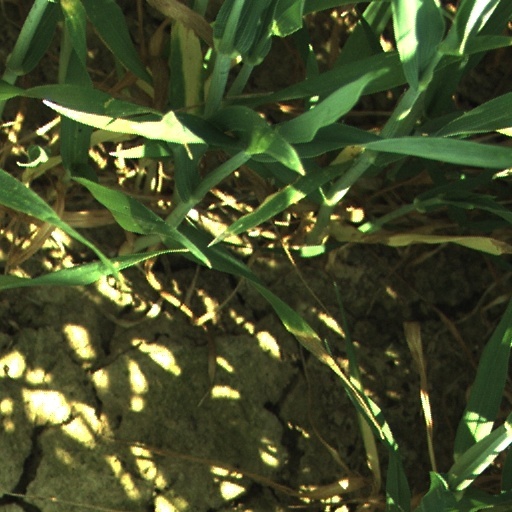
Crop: wheat